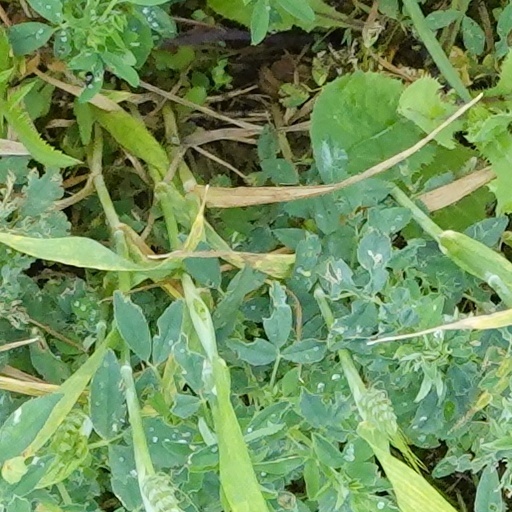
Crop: wheat